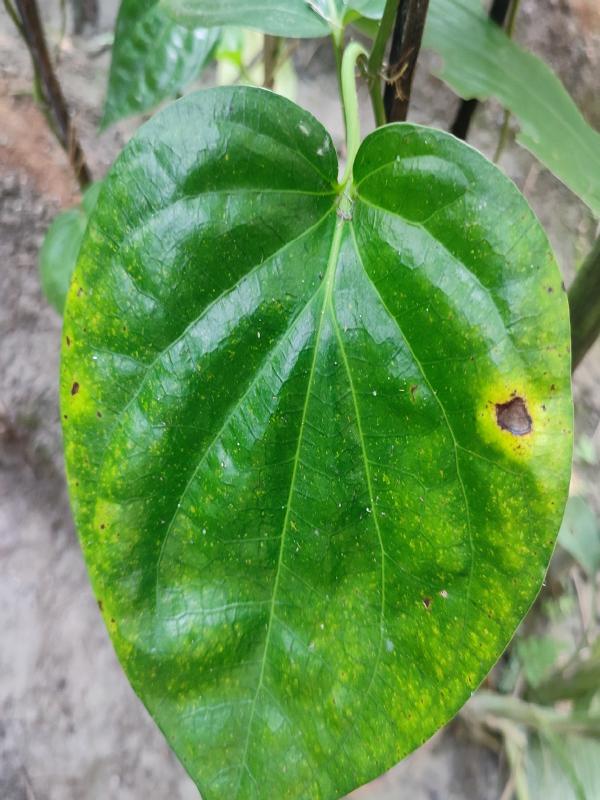
Label: Bacterial_Leaf_Disease